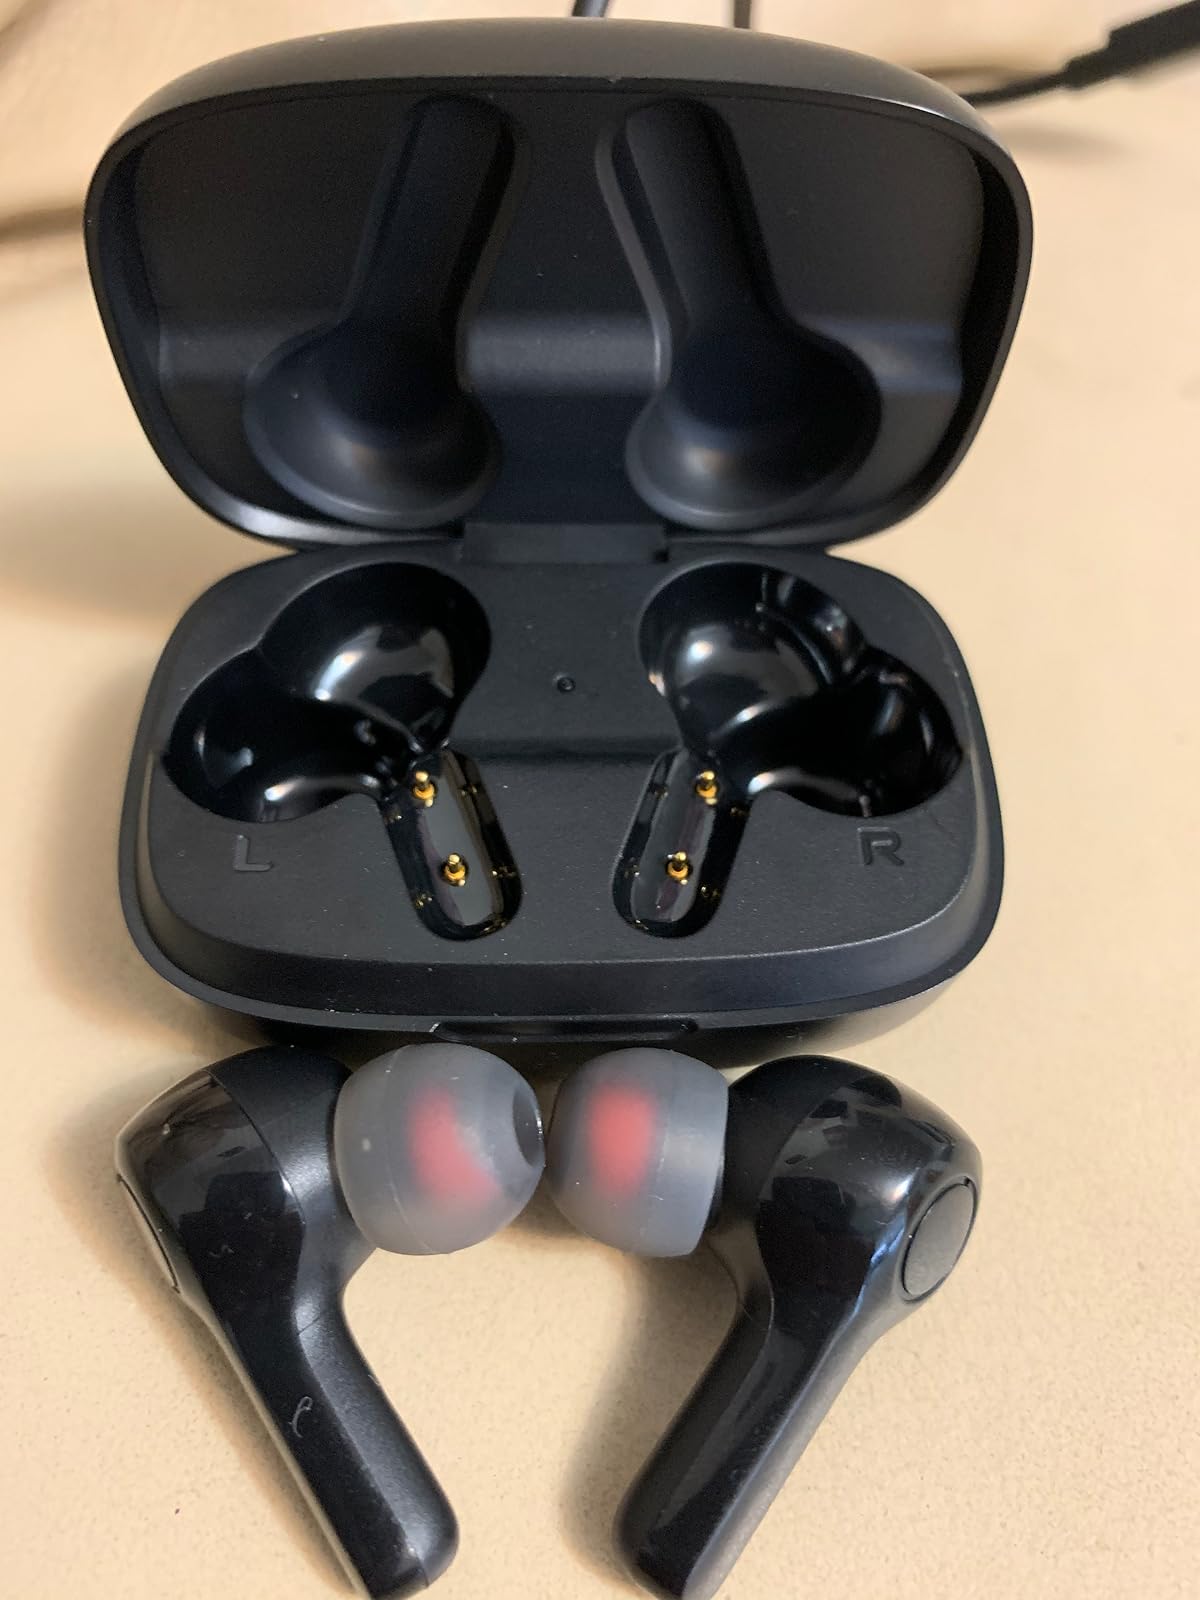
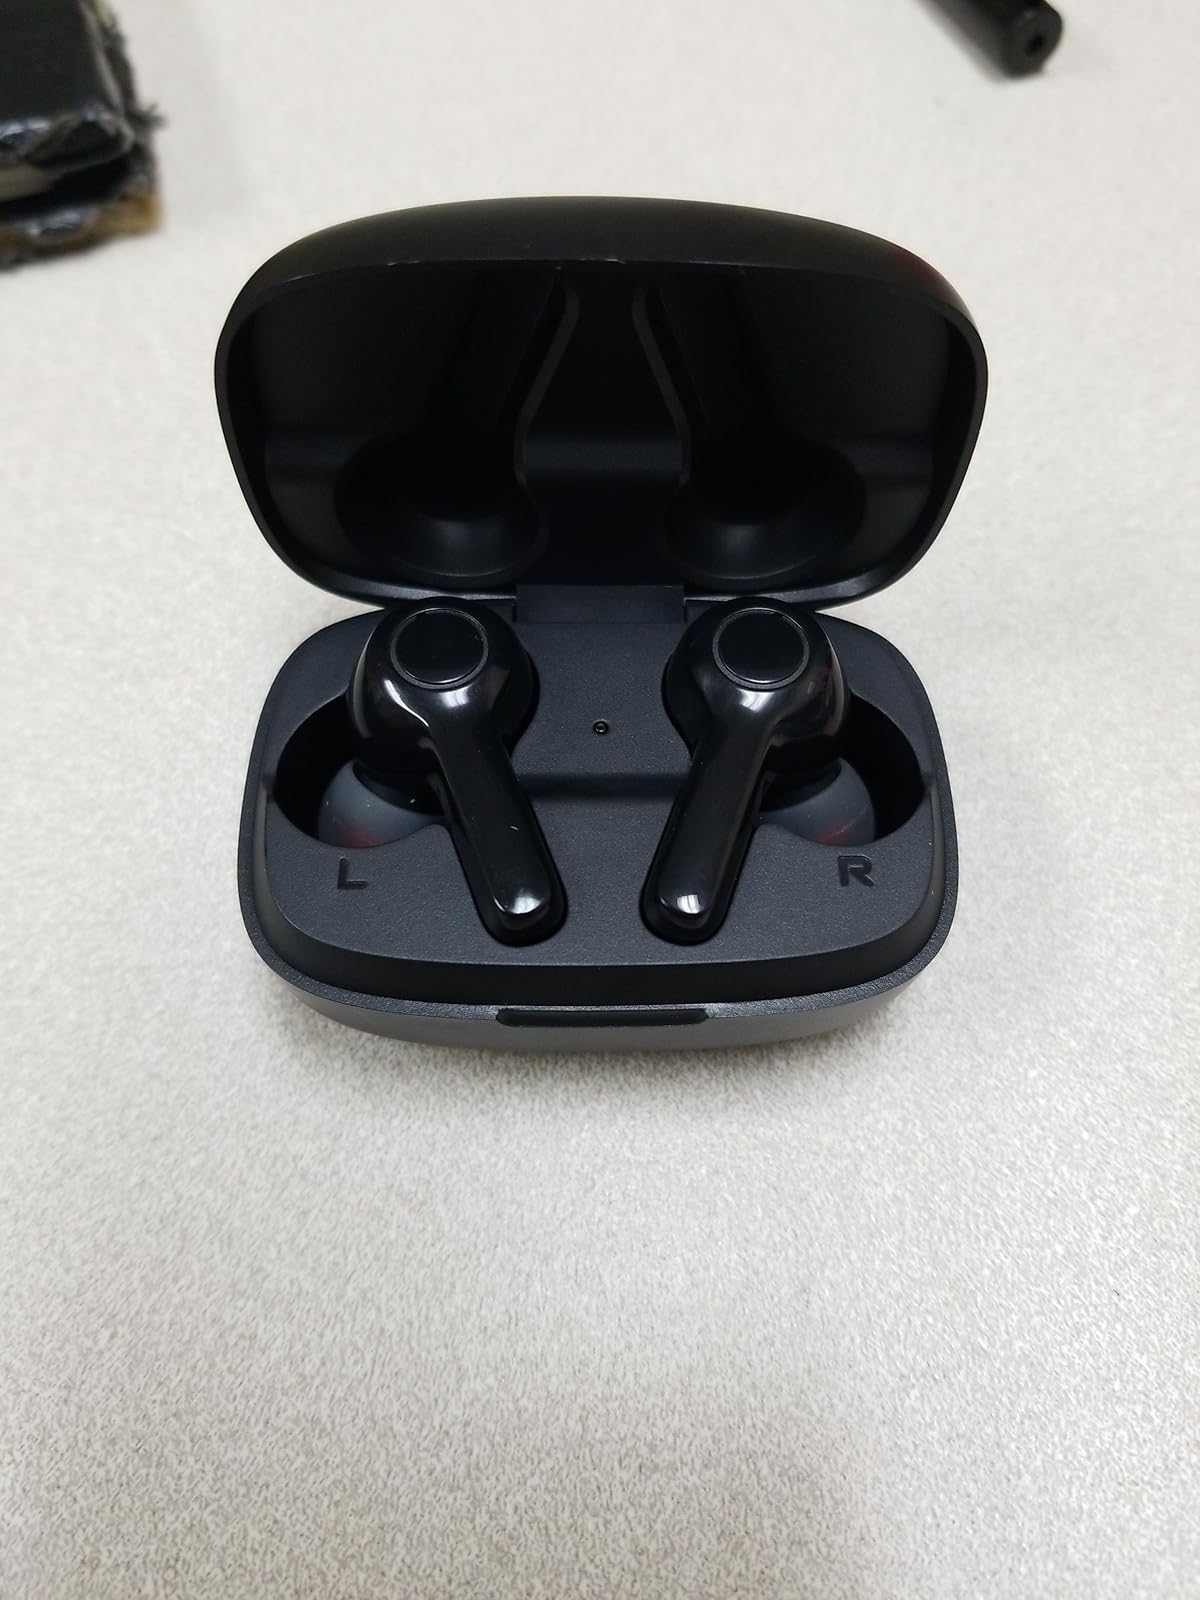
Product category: earbuds
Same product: yes